Leopoldplatz (Berlin U-Bahn)

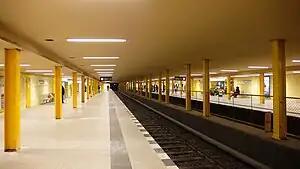
U-Bahn station Leopoldplatz

Leopoldplatz is a Berlin U-Bahn station in the Wedding district which serves as an interchange between the lines and . It is operated by the BVG.